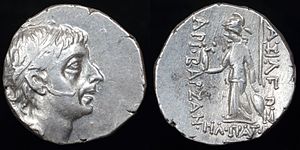
Ariobarzanes 2. af Kappadokien
Ariobarzanes 2. Filopator var konge af Kappadokien ca. 63 f.Kr. til ca. 51 f.Kr.